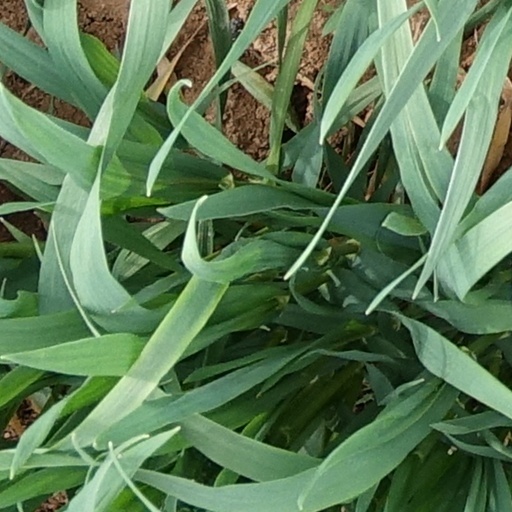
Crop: wheat